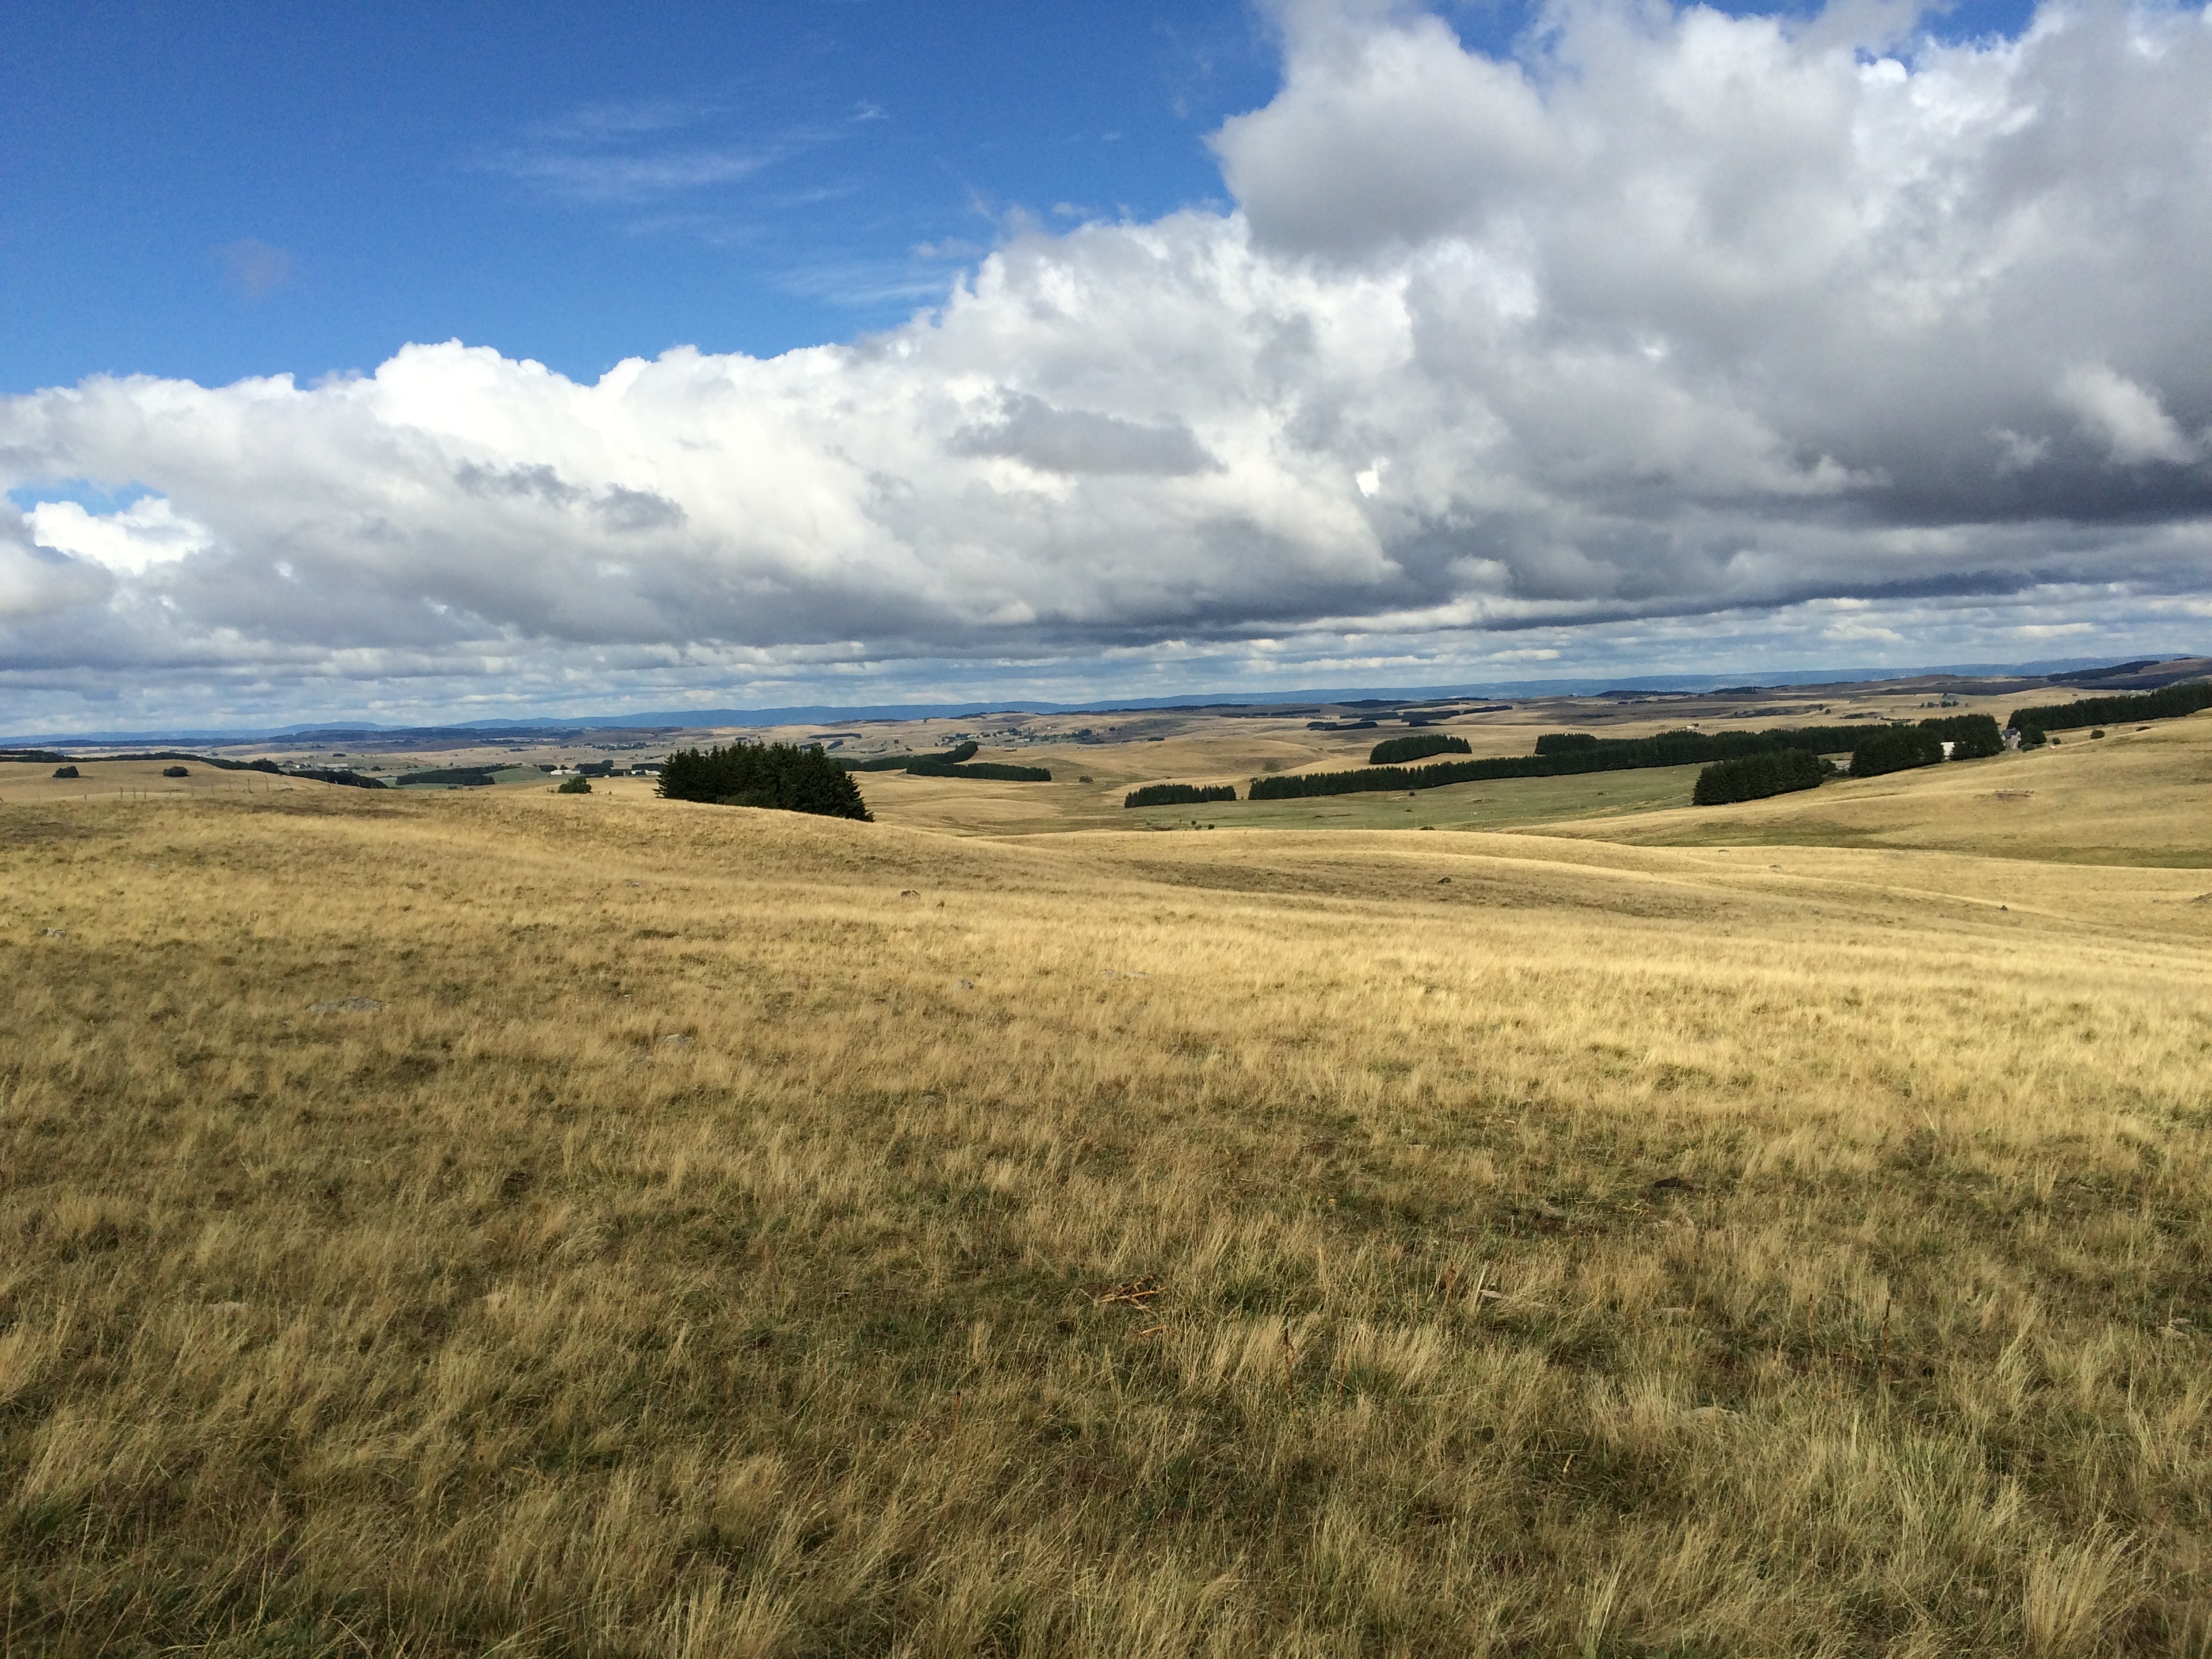
landscape, sea, coast, grass, horizon, marsh, mountain, cloud, sky, field, meadow, prairie, hill, wind, france, pasture, agriculture, plain, fields, grassland, badlands, wetland, plateau, fell, habitat, ecosystem, aubrac, tundra, steppe, rural area, nature fields, natural environment, geographical feature, grass family, ecoregion